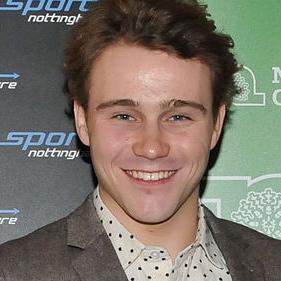
Age: 20